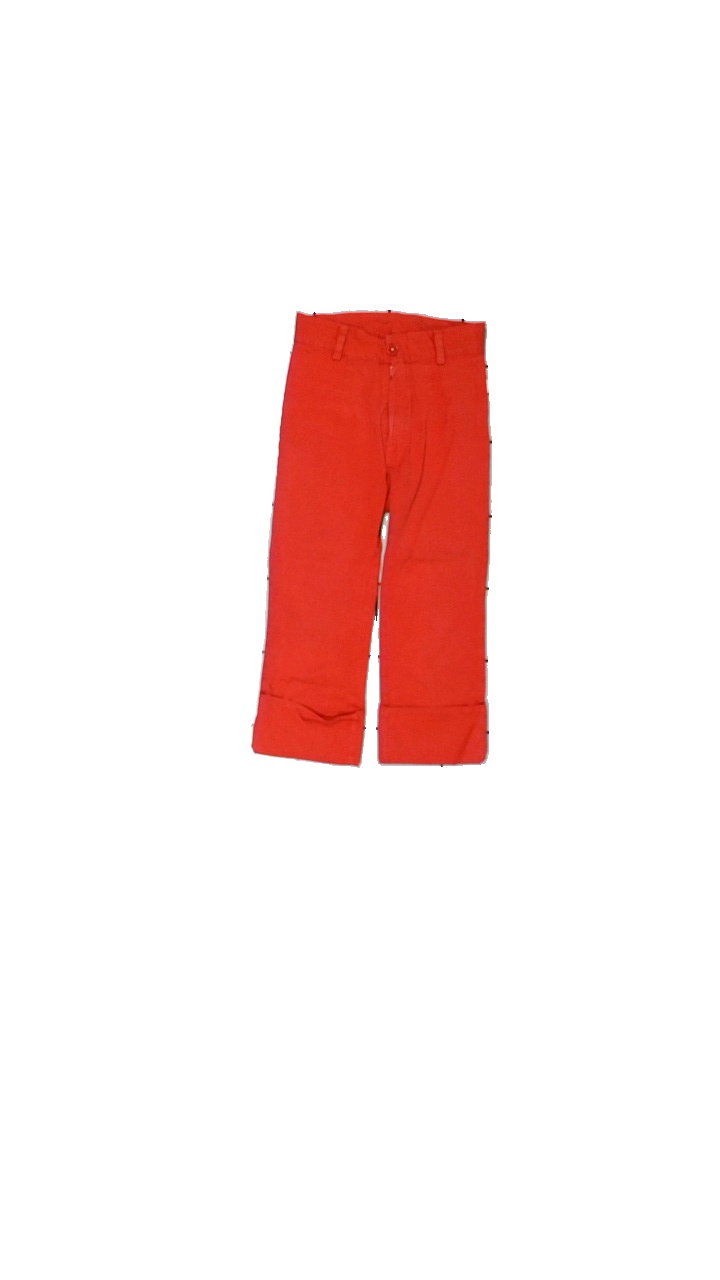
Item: Jeans (Children)
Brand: Indiska
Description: Röda jeans
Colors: Red
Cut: Tight
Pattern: Logo print
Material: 100% bomull
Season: All
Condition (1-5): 3
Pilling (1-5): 3
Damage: dragen tråd
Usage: Reuse
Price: <50